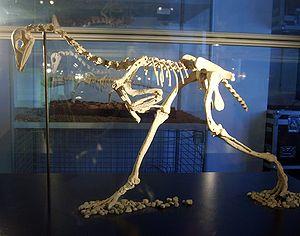
Patagopteryx est un genre monotypique éteint d'oiseaux ornithuromorphes qui a vécu au Crétacé supérieur, il y a environ 80 millions d'années, dans ce qui est maintenant la Sierra Barrosa dans le nord-ouest de la Patagonie, en Argentine. De la taille d'un poulet, il s'agit du premier exemple connu sans équivoque d'incapacité secondaire à voler : son squelette montre des indications claires que les ancêtres de Patagopteryx étaient des oiseaux volants.